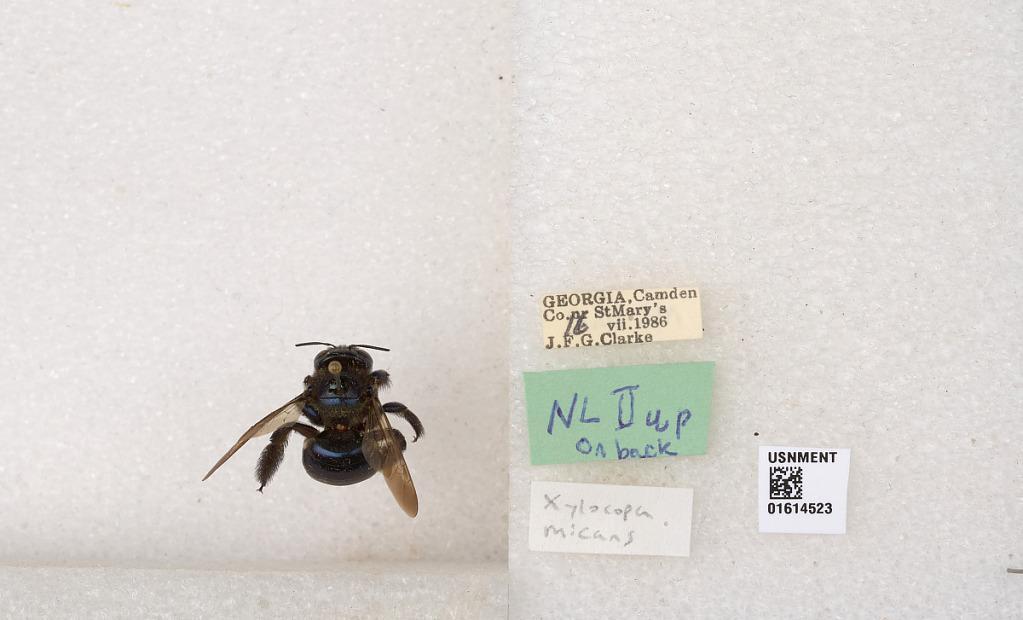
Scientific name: Xylocopa (Schonnherria) micans Lepeletier
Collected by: J. Clarke
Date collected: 1986-7-16
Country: United States
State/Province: Georgia
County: Camden
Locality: near St. Mary's
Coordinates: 30.759, -81.5767